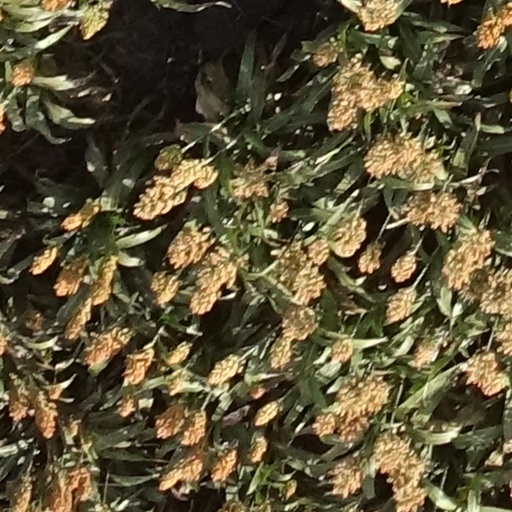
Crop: sorghum